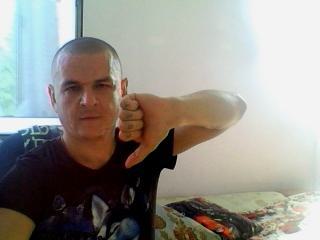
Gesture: dislike